William Bennett

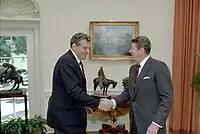
Bennett with President Ronald Reagan at the White House in 1987

Bennett tends to take a conservative position on affirmative action, school vouchers, curriculum reform, and religion in education. As education secretary, he asked colleges for stronger enforcement of drug laws and supported a classical education. He frequently criticized schools for low standards. In 1987 he called the Chicago Public Schools system "the worst in the nation." He coined the term "the blob" to describe the state education bureaucracy, a derogation which was later taken up in Britain by Michael Gove.